Rokytnice nad Jizerou

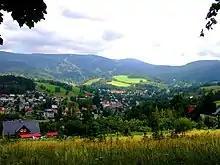
The town with the Lysá hora Mountain

Rokytnice nad Jizerou is located about east of Liberec. It is a mountain resort town in the western part of the Giant Mountains. The municipal territory borders Poland. The town is located in elongated valleys of the stream Huťský potok, covering an area between the mountains massifs Stráž at above sea level and Lysá hora at , and the left bank of the Jizera River. The highest peak in the municipal territory is Sokolník at , which is located on the border with Poland. The Mumlava River crosses the northen part of the municipal territory.